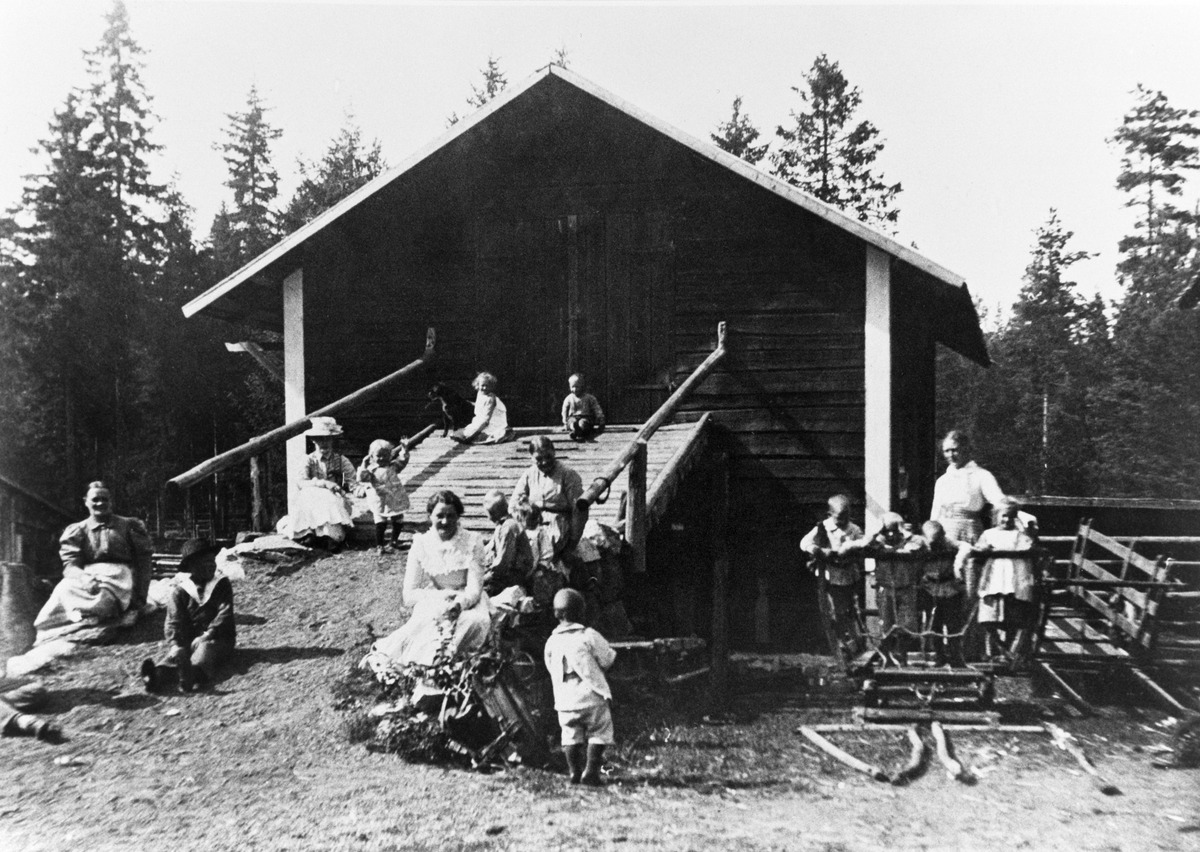
Vuosaari, Marielund
sisällön kuvaus: Vuosaari, Marielund. Ihmisiä navetan päädyssä. Vas. Alma Lindberg, Otto

Mickelsson, Ingrid Svanström, Ragnar Lassenius, Hekku-koira, Elsa Lindberg.

Kesk. edessä: Elin Schulman, Kalle, Martha, Emilia, Arthur.

Kesk. selin: Torbjörn Lassenius.

Oik. takana: Valborg Lassenius, hänen edessään Ingiald Lassenius, Tor-Erik Roos, Gunnar Lassenius, Ingeborg. mustavalkoinen
Kuvaaja: Svanström, Harald, valokuvaaja
Ajankohta: kuvausaika 1903
Paikka: Suomi, Uusimaa, Helsinki, Vuosaari Helsinki, Satamasaarentie nykyinen
Aiheet: eläinsuojat navetat